Gleydson Carvalho

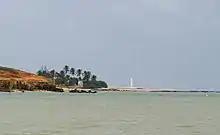
This picture is taken outside of Camocim. Camocim is where Carvalho was shot and killed.

On August 7, 2015, Carvalho was assassinated during a musical interlude as he was hosting a live broadcast at the Radio Liberdade FM in the Brazilian state of Ceará. According to the media, two men entered the station's offices during his midday segment and stated that they would like to place an ad. Shortly after, they overpowered the receptionist before gaining entry to Carvalho's recording studio, and once inside, the gunmen shot Carvalho five times (3 times in the head and twice in the chest). Carvalho died as he was taken to a nearby hospital. The killers fled on a white motorbike.